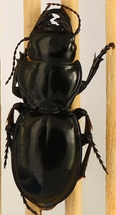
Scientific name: Pasimachus elongatus
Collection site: Central Plains Experimental Range NEON (CPER), plot CPER_006